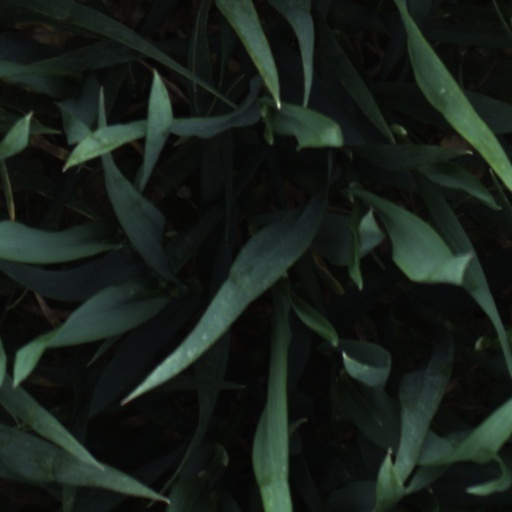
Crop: wheat